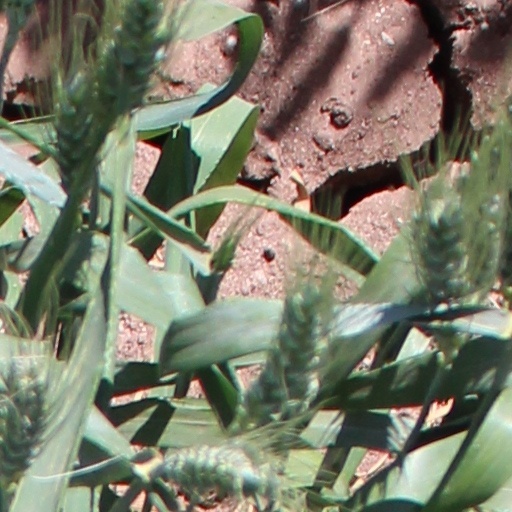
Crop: wheat